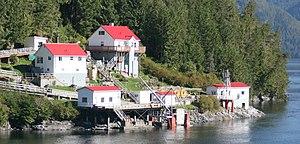
Le phare de Boat Bluff est un phare situé près de Klemtu, sur la partie sud de Sarah Island, dans le Passage Intérieur
Liste des phares de la Colombie-Britannique : Le littoral escarpé de la Colombie-Britannique compte environ 40 phares en activité. Certaines de ces stations de signalisation maritime représentent la seule présence fédérale dans les régions éloignées et sans voie d'accès par la côte. Les aides à la navigation au Canada sont entretenues par la Garde côtière canadienne.